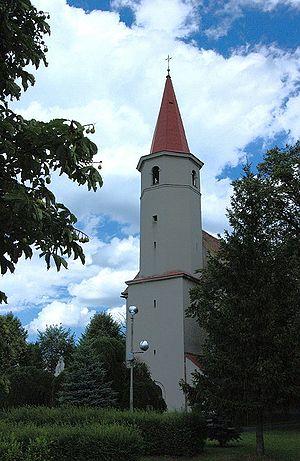
Jablonové est un village de Slovaquie situé dans la région de Bratislava.